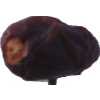
Label: dates